Angelina College

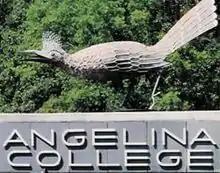
Angelina College Masthead

Angelina College is a public community college with its main campus in Lufkin, Texas. It has nine off-campus centers in Crockett, Hemphill, Jasper, Livingston (Polk County Center), Nacogdoches, Pineland (Sabine Center), San Augustine, Trinity, and Woodville. The college enrolls more than 4,000 students in its undergraduate degree programs. In addition to its academic/vocational programs, the college has a community services division that oversees the college's Adult Education Consortium, Continuing Education Units, and Career Development initiatives.